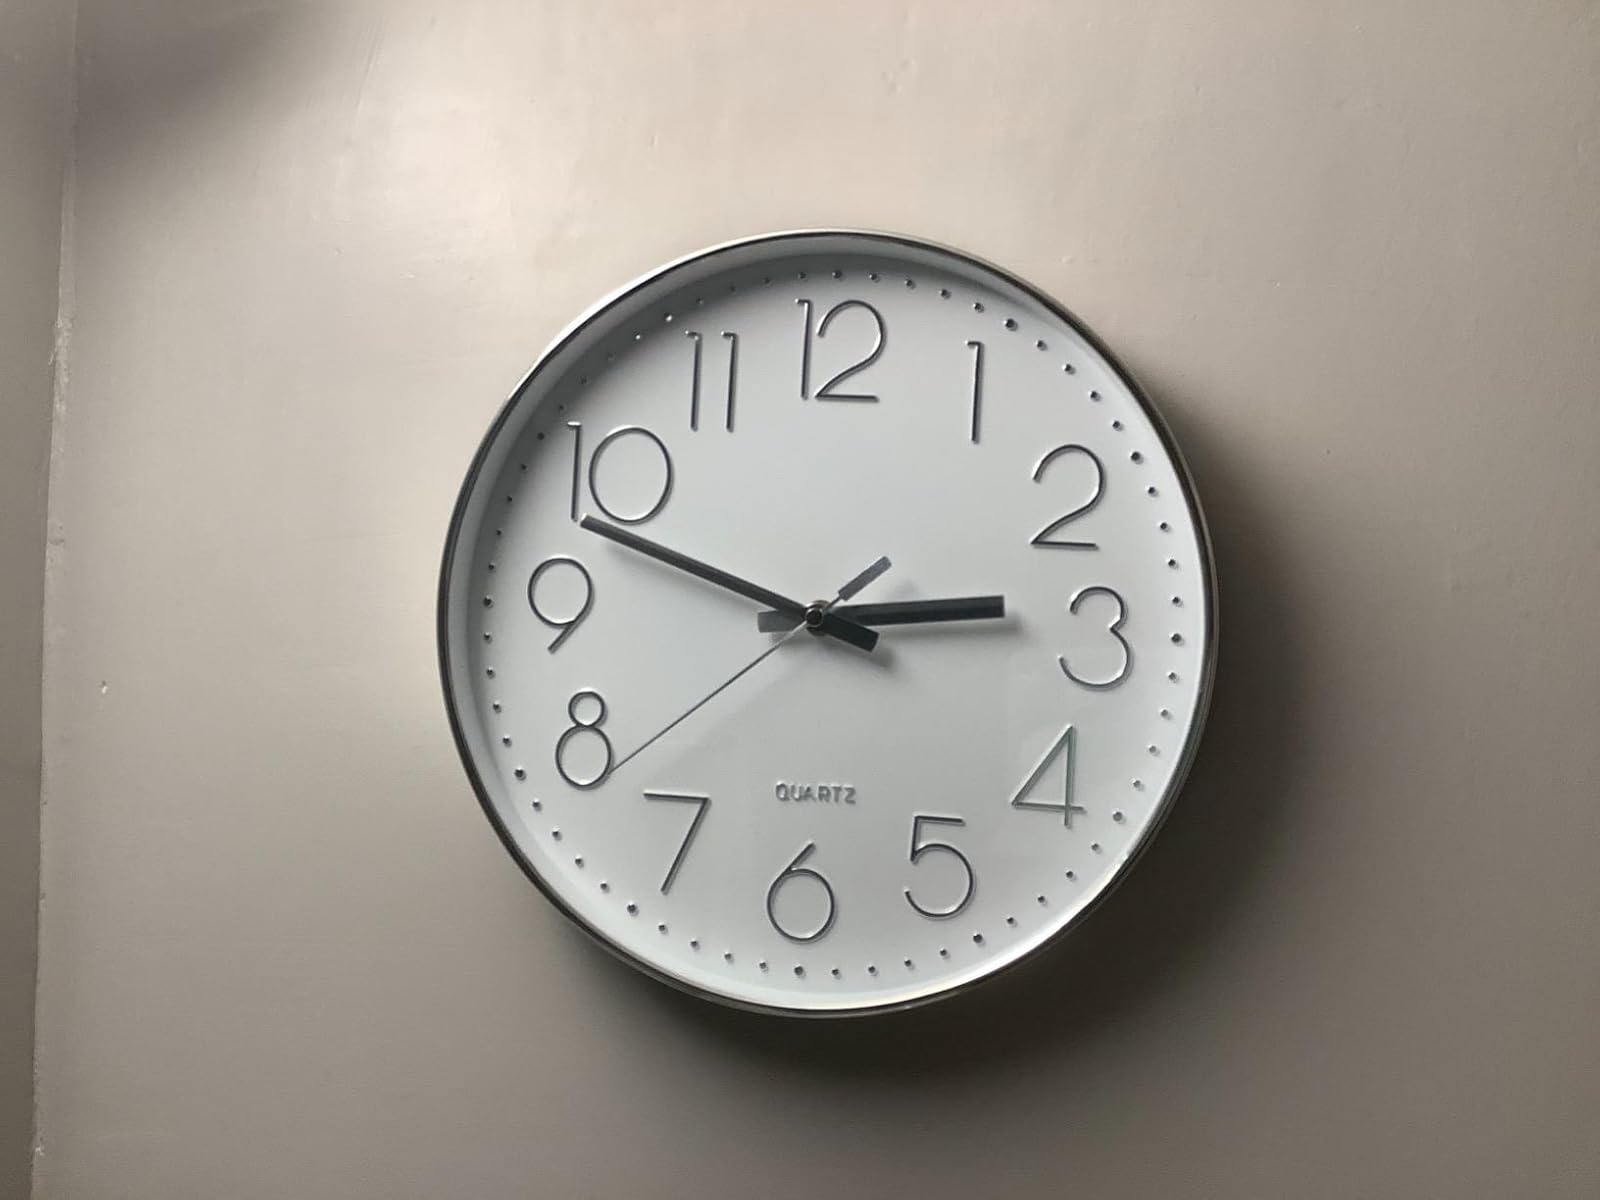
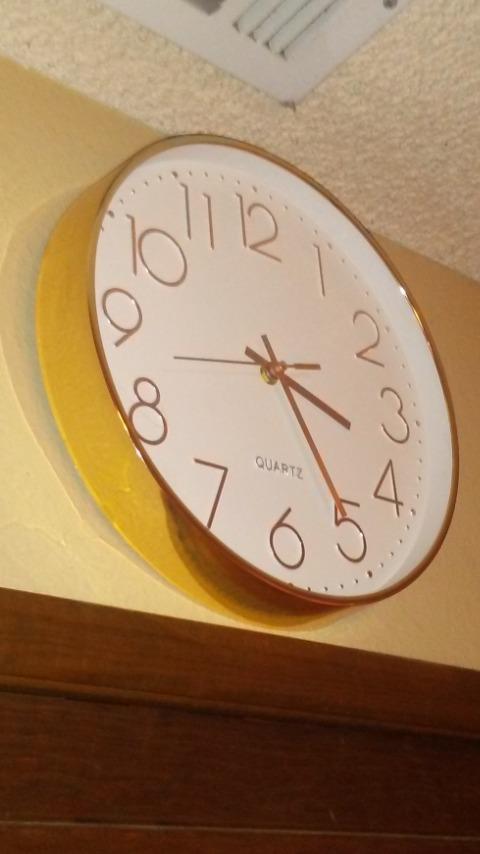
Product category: clock
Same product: no